Henry Bentinck, 1st Duke of Portland

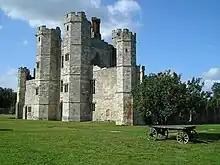
Titchfield Abbey in 2005

At the 1705 English general election, Bentinck was returned in a contest as Whig Member of Parliament for Southampton. Apart from carrying out minor functions, he appears to have been inactive in Parliament. At the 1708 British general election, he was returned unopposed for Southampton and in a contest at Hampshire, and opted to sit for Hampshire. He acted as a teller for the Whigs. He succeeded his father as Earl of Portland on 23 November 1709 and vacated his seat in the House of Commons to sit in the Lords. He now owned the principal family seat of Bulstrode in Berkshire, and also inherited estates worth about £850,150 in Cheshire, Cumberland, Hertfordshire, Norfolk, Sussex, Westminster and Yorkshire. In 1710, he was appointed Colonel of the 1st Troop of Horse Guards until 1713. He was created Marquess of Titchfield and Duke of Portland on 6 July 1716. In 1719 he was one of main subscribers in the Royal Academy of Music (1719), a corporation that produced baroque opera on stage. He was appointed Lord of the Bedchamber in 1717 and held the post for the rest of hislife.